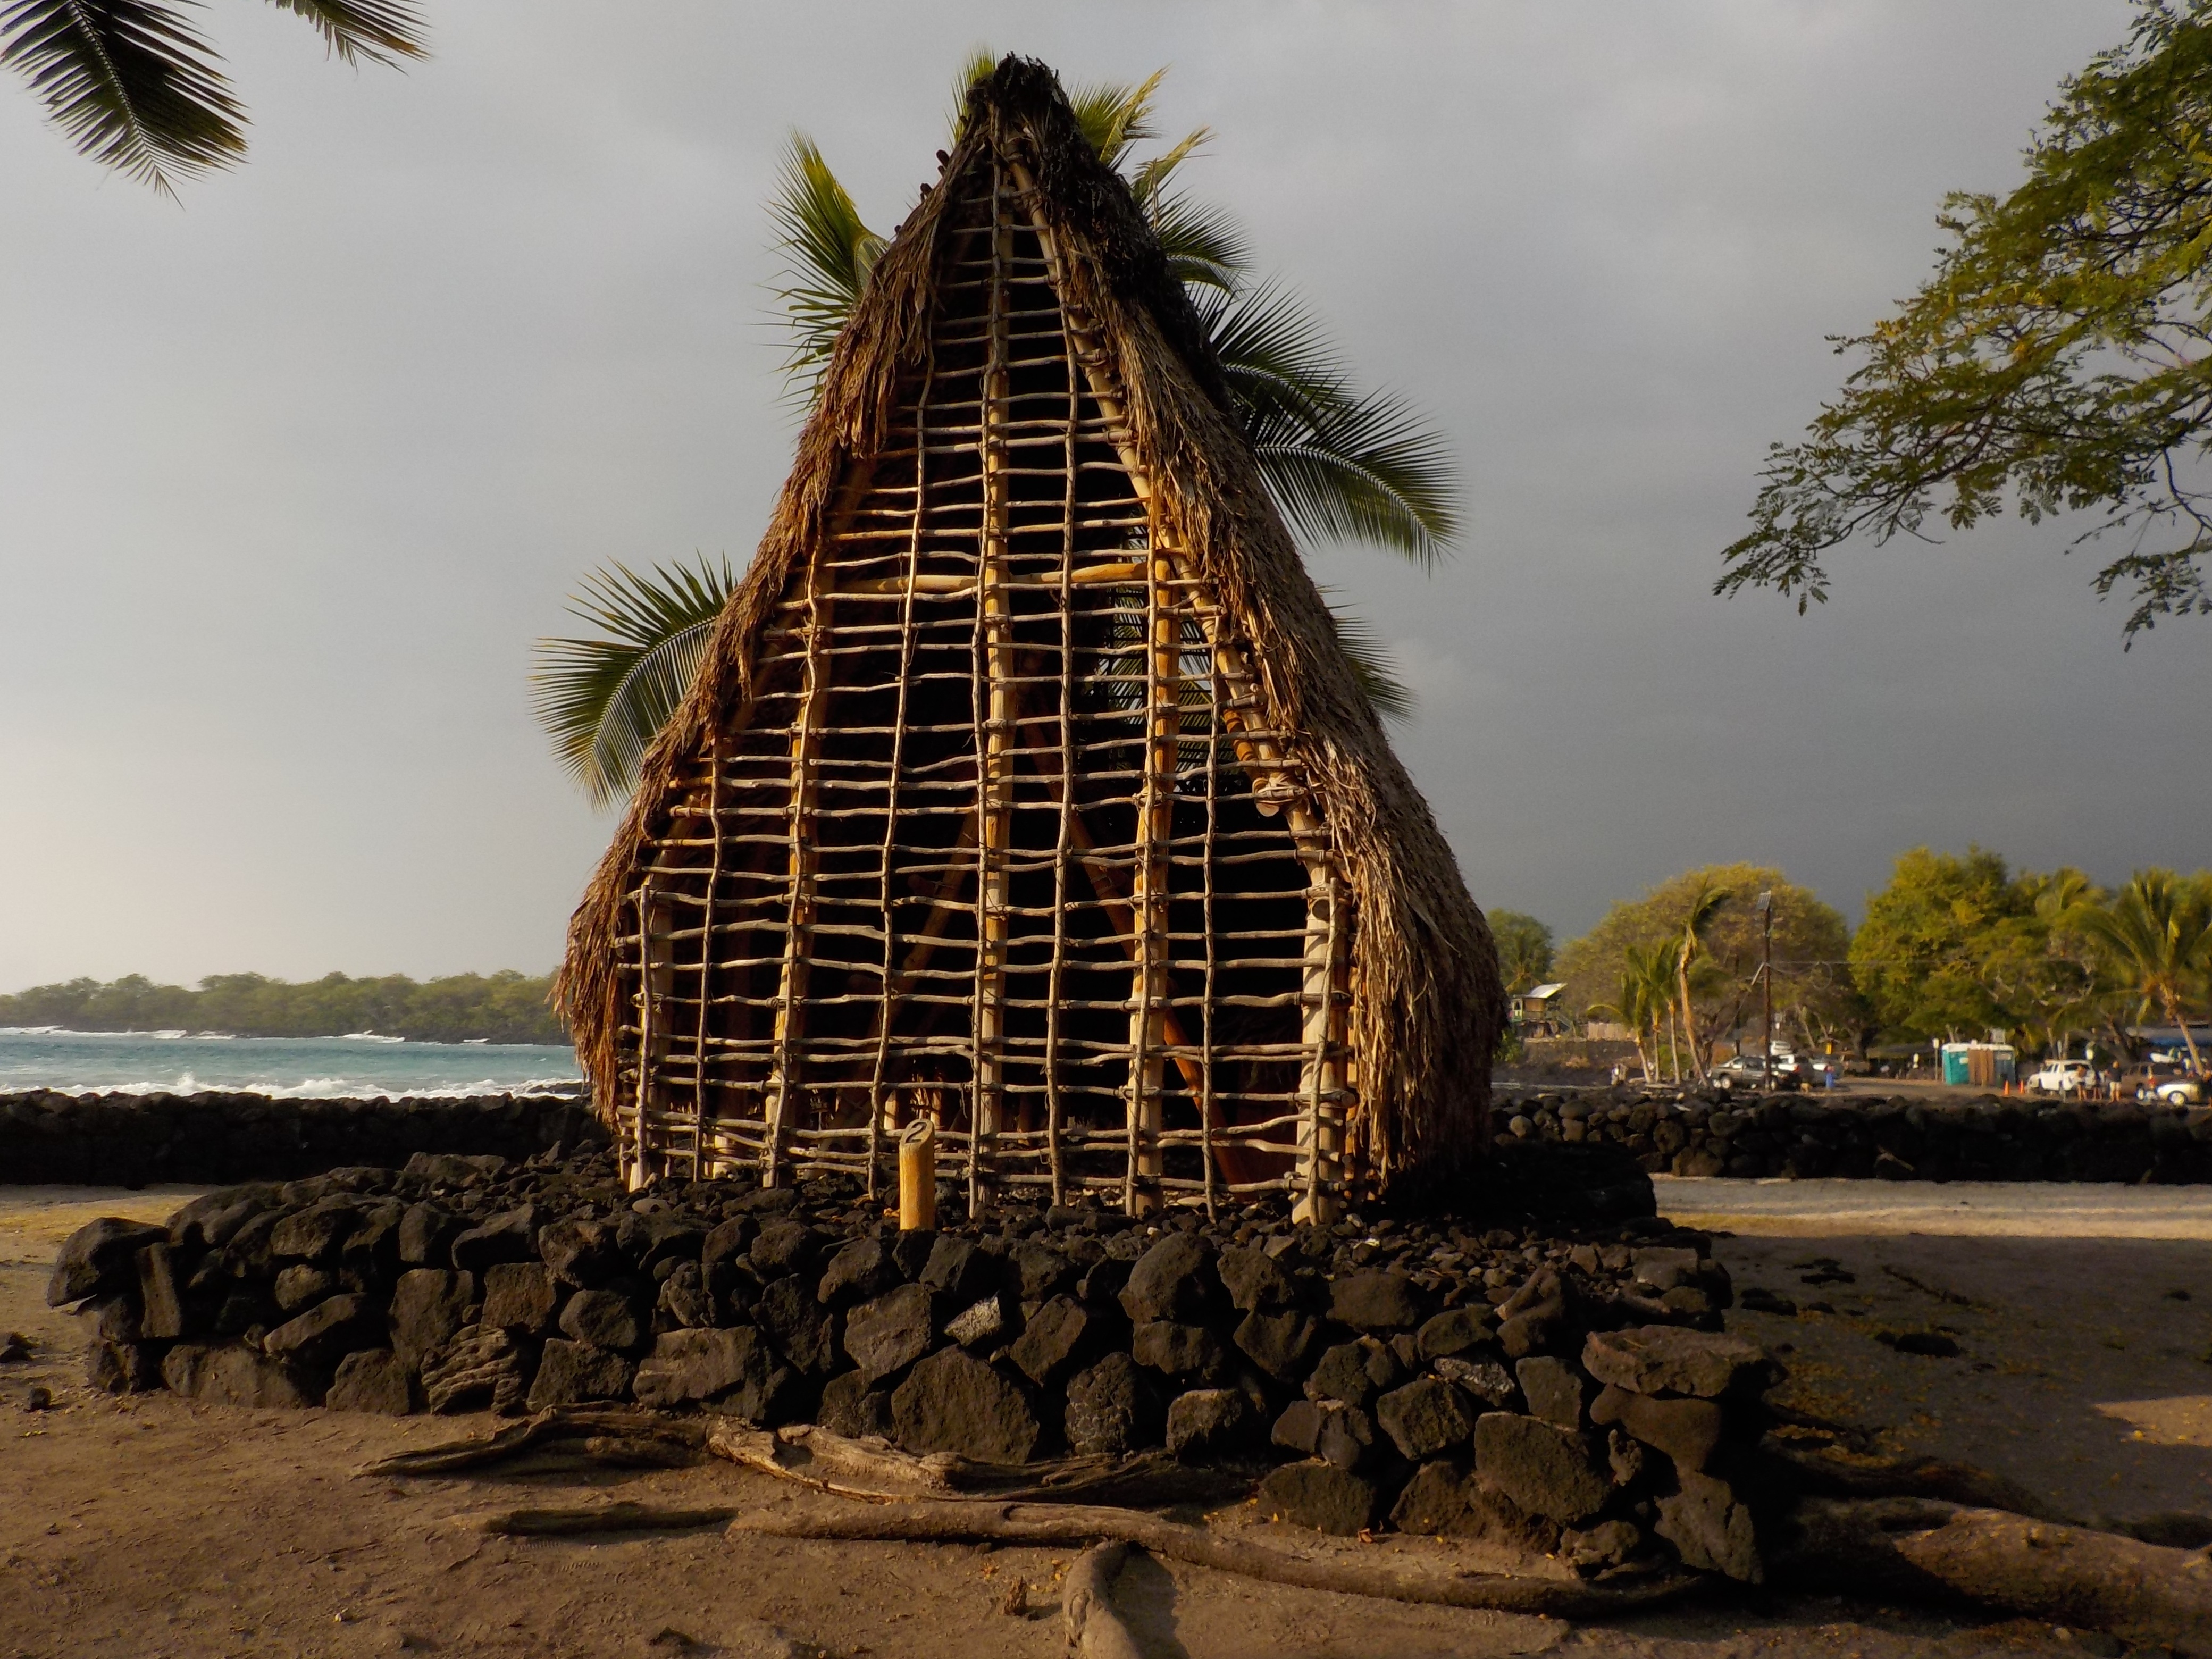
beach, sea, tree, house, hut, tower, island, landmark, historic, hawaii, dwelling, temple, hawaiian, thatched, ancient history, arecales